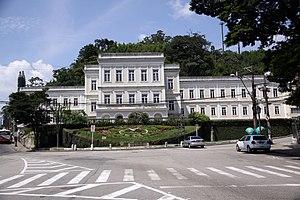
L'université catholique de Petrópolis est une université catholique située dans la ville de Petrópolis au Brésil. Elle a été fondée en 1953.